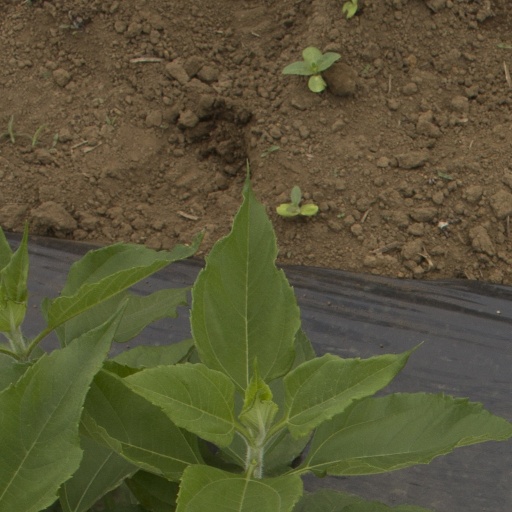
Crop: Jerusalem artichoke